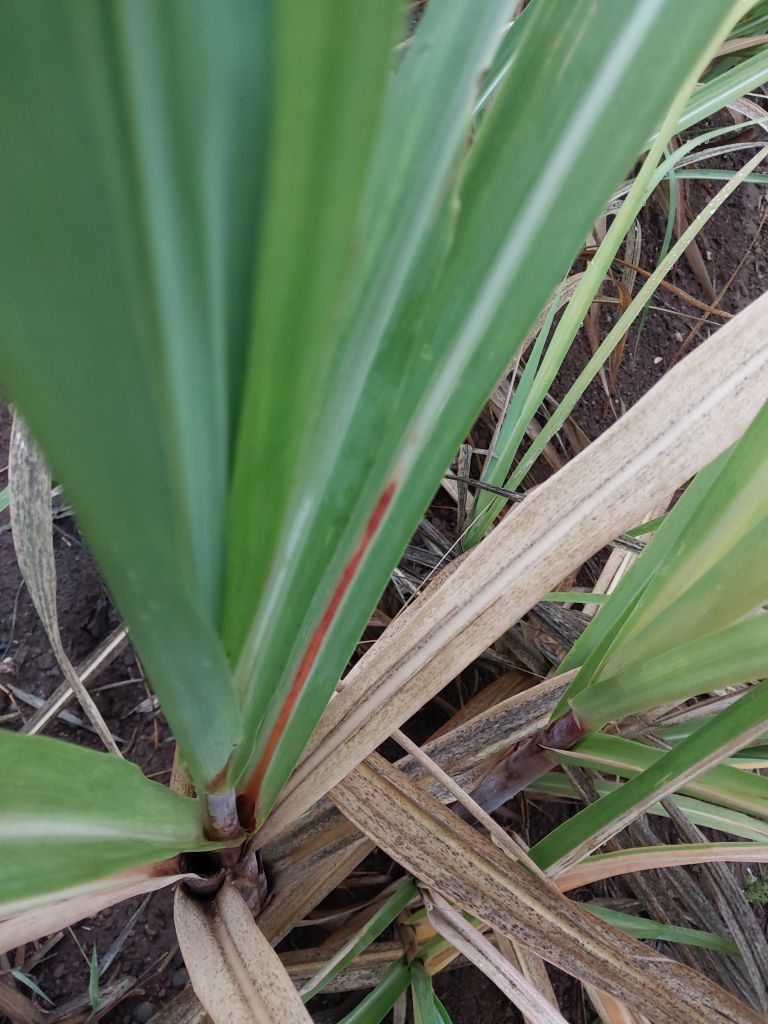
Label: Brown Spot